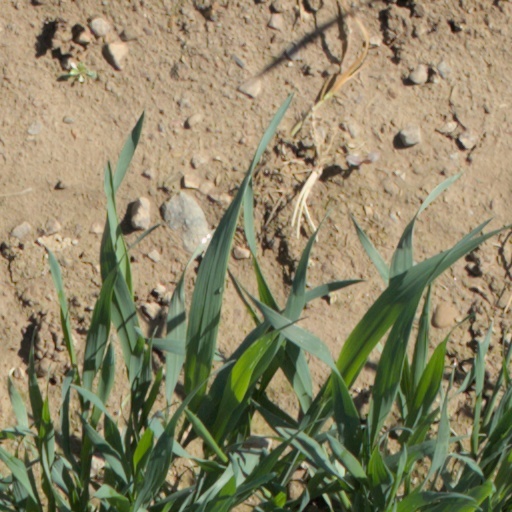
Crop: wheat